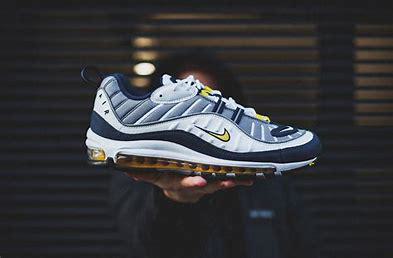
Brand: Nike
Model: Air Max 98